Sark

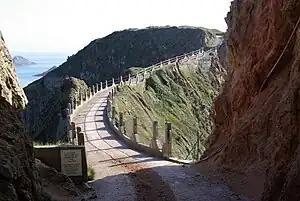
La Coupée

Sark consists of two main parts, Greater Sark, located at about , and Little Sark to the south. They are connected by a narrow isthmus called La Coupée which is long and has a drop of on each side. Protective railings were added in 1900; before then, children would crawl across on their hands and knees to avoid being blown over the edge. A narrow concrete road covering the entirety of the isthmus was built in 1945 by German prisoners of war under the direction of the Royal Engineers. Due to its isolation, the inhabitants of Little Sark had their distinct form of Sercquiais, the native Norman dialect of the island.